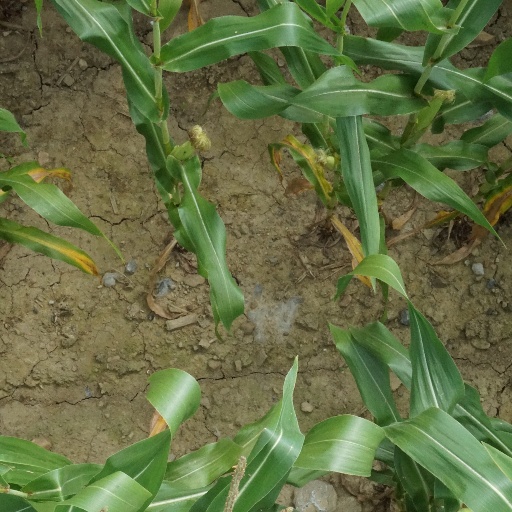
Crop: maize; corn